Westland Wessex

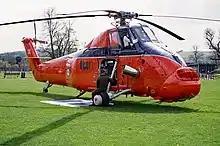
Wessex HCC4 XV733 on royal duties at Alton in 1992

The Wessex often found itself being used on the battlefield as a utility transport; as well as delivering supplies and equipment, the Wessex could also transport small groups of troops. Operationally, the Wessex could lift less than the RAF's Bristol Belvedere helicopters, but was more robust and required less maintenance; thus, when the Belvedere was retired at the end of the 1960s, Wessex squadrons were often tasked with their former duties in support of the British Army on an ad hoc basis. In large-scale helicopter assault operations, the type could be escorted by the RAF's Hawker Siddeley Harriers. The HC.4 variant of the Westland Sea King began to replace the Wessex in this capacity from the late 1970s onwards, although troop-carrying missions would continue into the late 1990s.